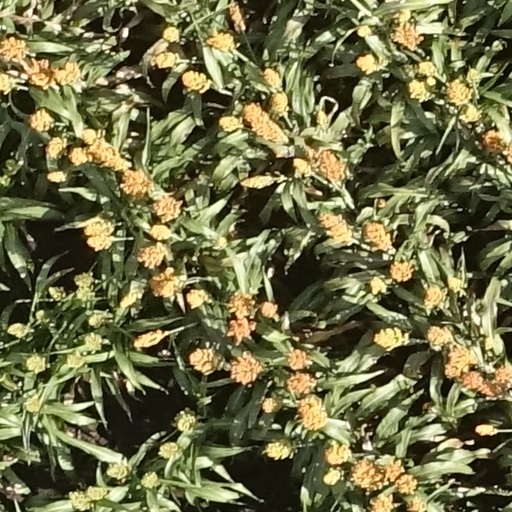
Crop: sorghum